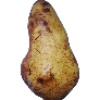
Label: Pear Abate 1